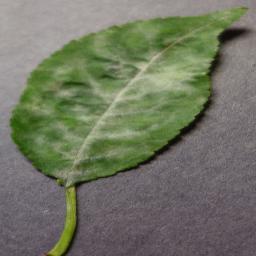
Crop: cherry
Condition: (including_sour)_powdery_mildew